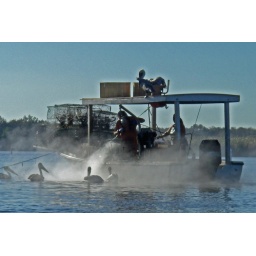
Pelicans swarm to gobble bits of fish and crab washed from crab pots by powerful stream of water